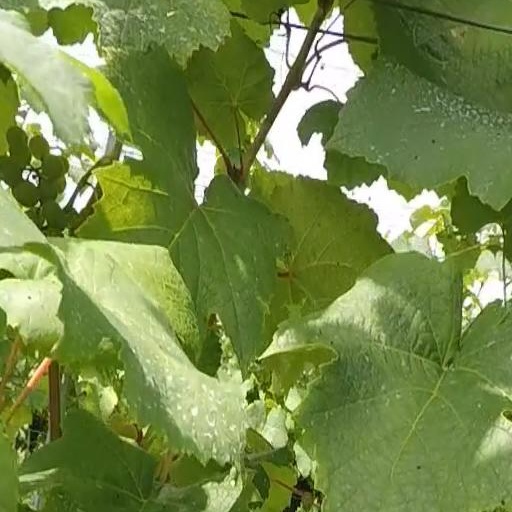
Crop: grape